UEFA Club Football Awards

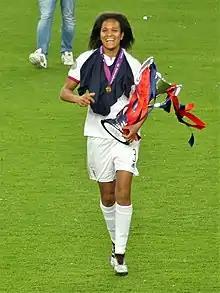
2019–20 Defender of the Season Wendie Renard

*Bold notes a player that won the UEFA Club Footballer Of The Year/UEFA Best Player in Europe award the same year.